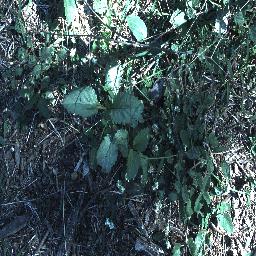
Label: snake_weed